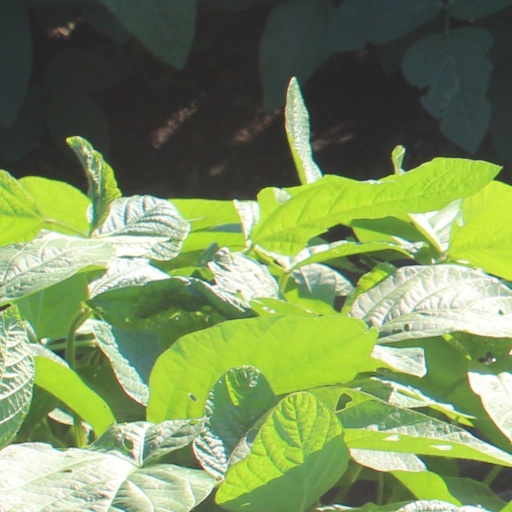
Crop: soybean